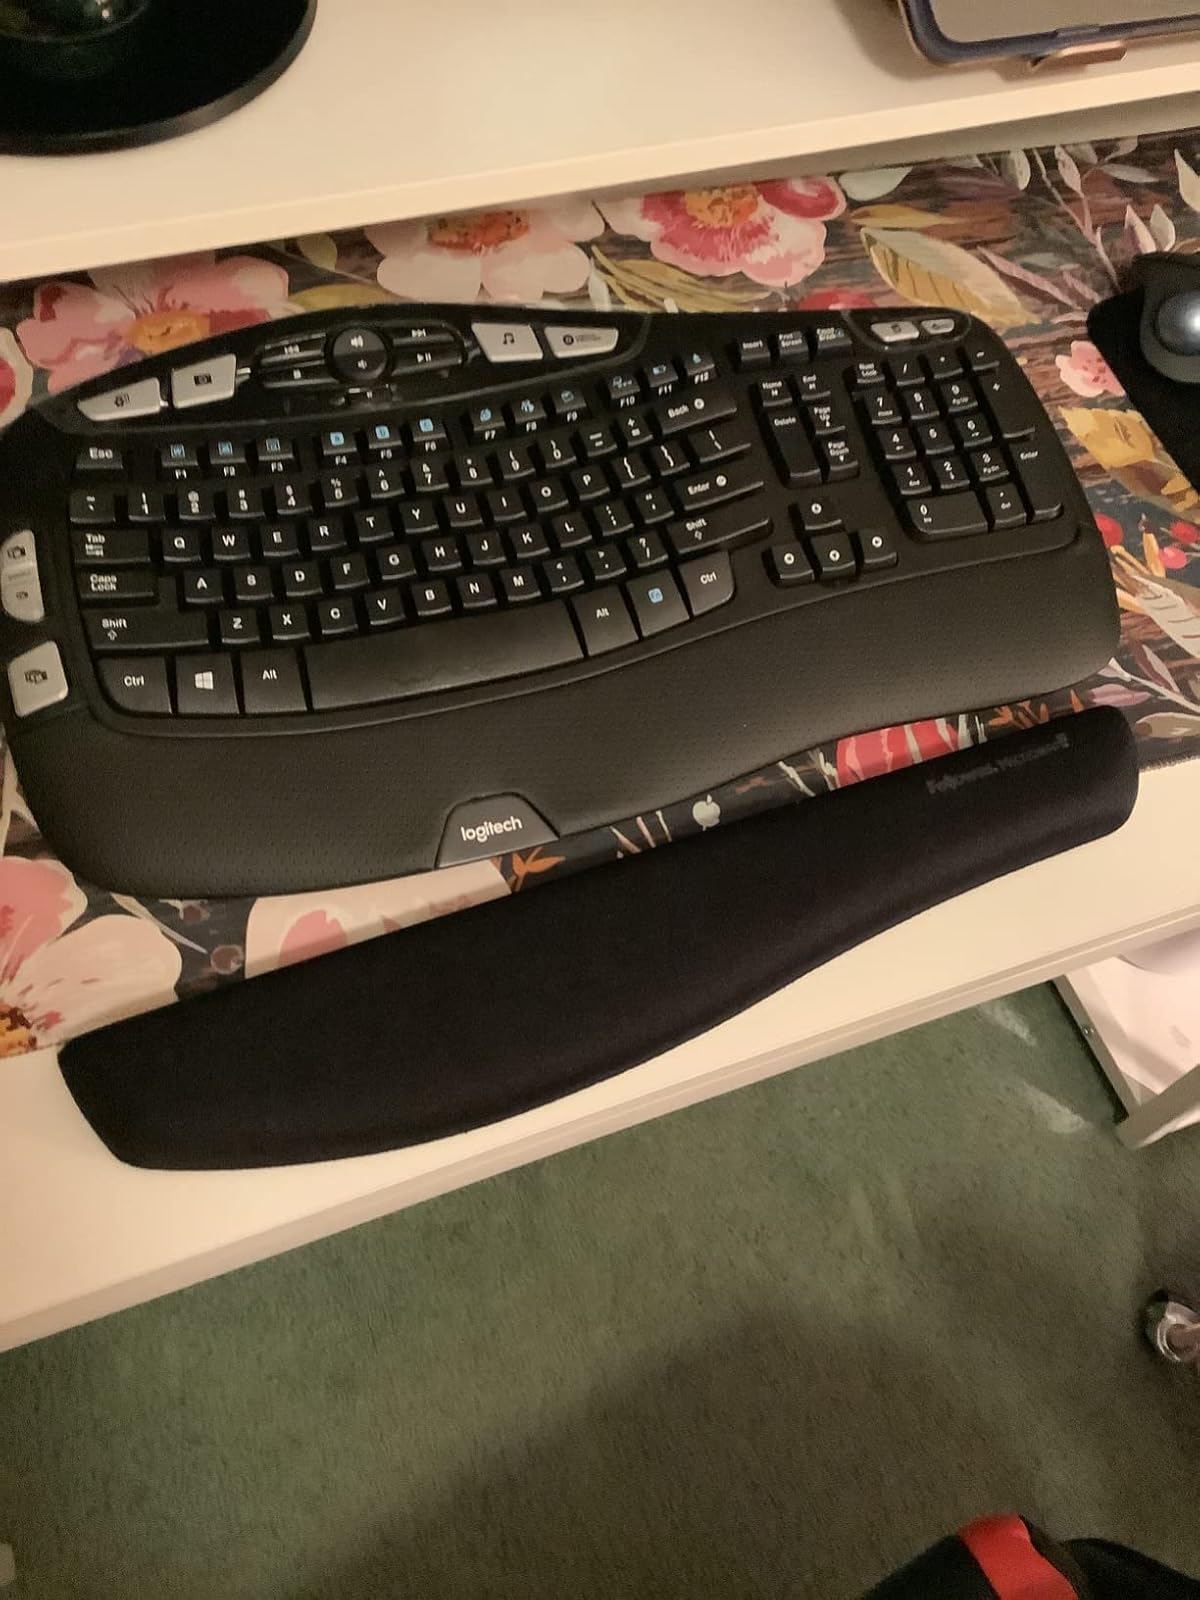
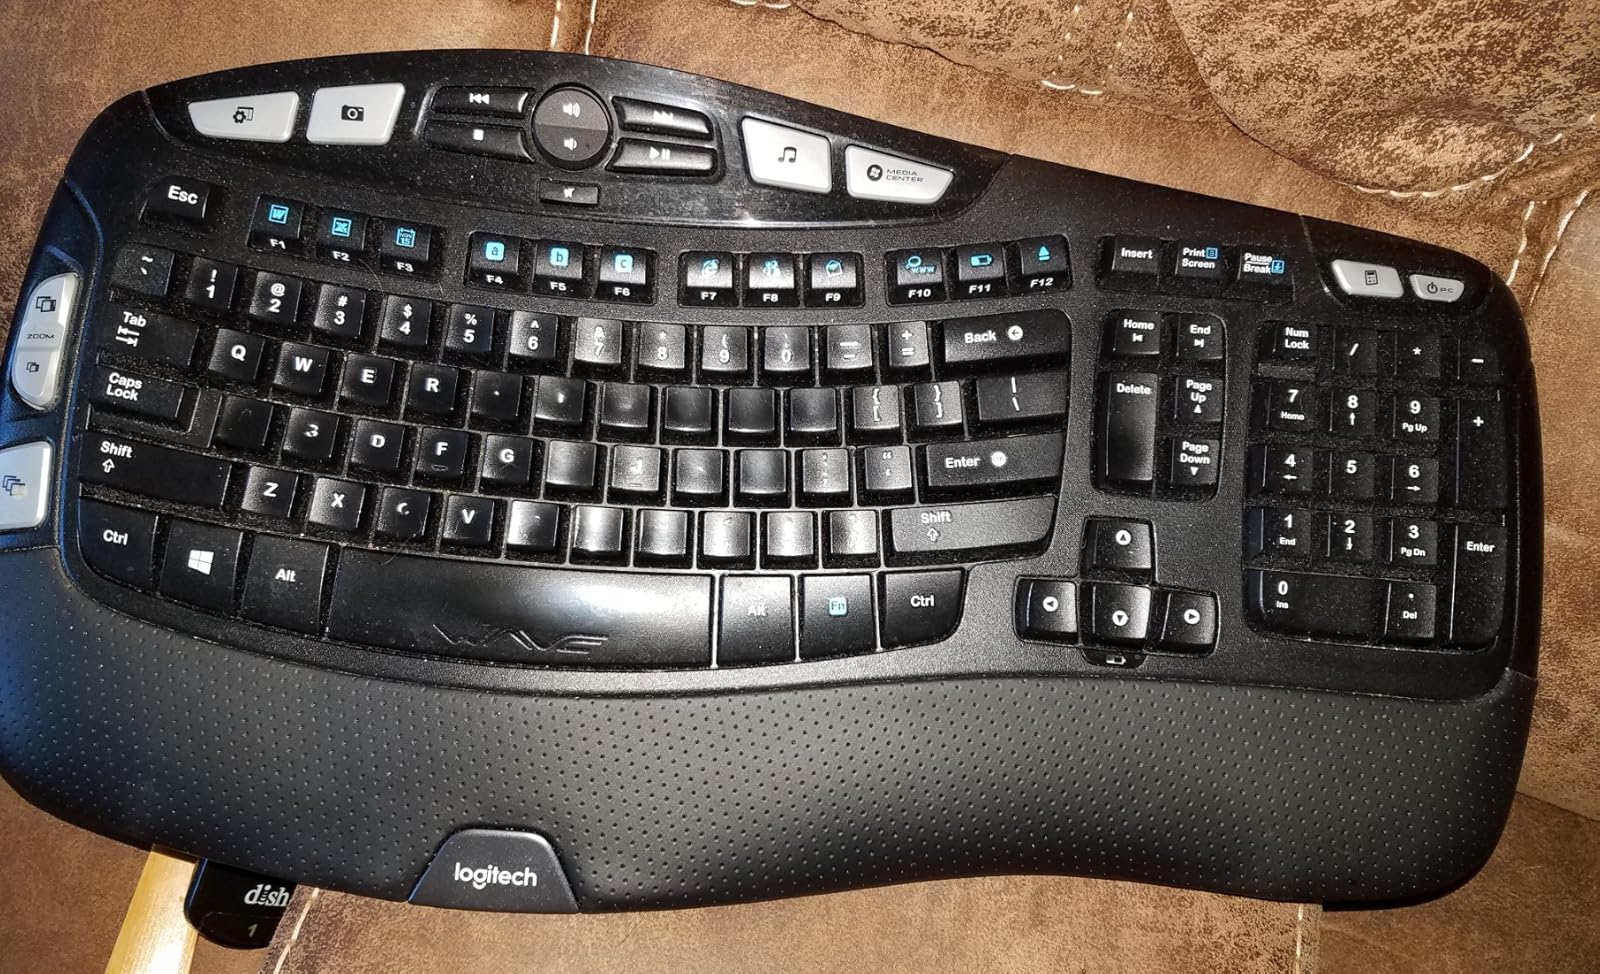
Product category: keyboard
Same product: yes